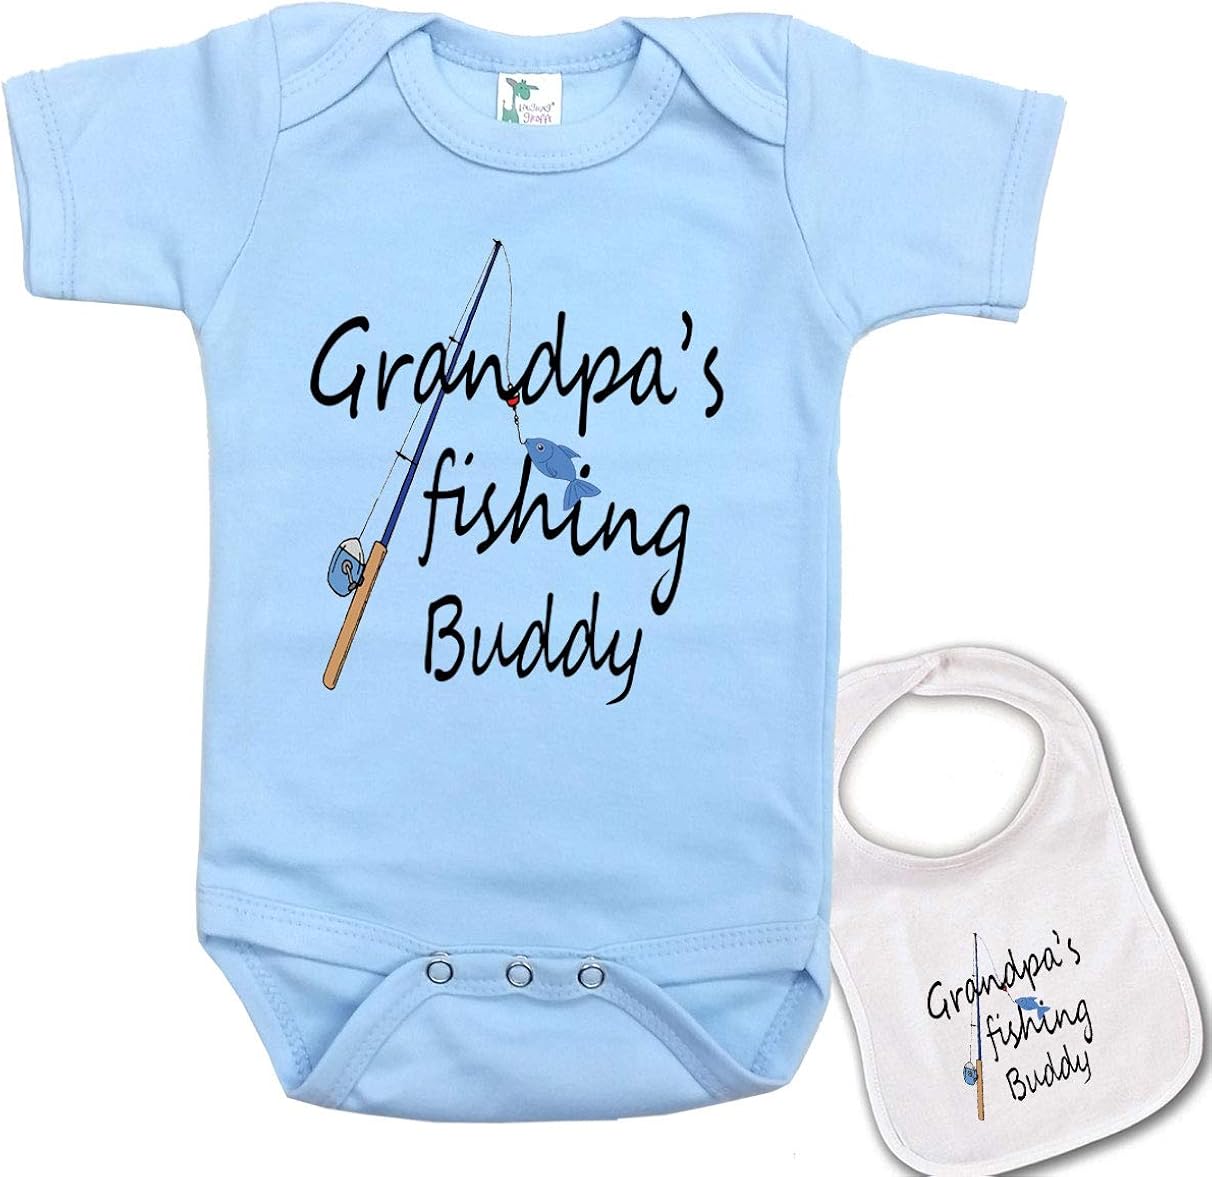
Grandpa's Fishing Buddy -Cute Boutique Baby Bodysuit Onesie & Matching bib
Category: AMAZON FASHION
" Grandpas fishing buddy " The perfect grandpa fishing kids clothing romper onesie: Our custom printed, super cute bodysuit onesies are a great gift for any mother, or expecting mom. All our bodysuits & inftant t-shirt are high quality 5.5oz cotton blend, featuring double needle bindngs on neck, shoulders, sleeves & legs, and reinforced 3 snap closure for easy change. Great for your baby, a baby shower, an expeting mother,or a unique custom gift. All our bodysuits are unisex, meaning they look great on both boys and girls.  some are funny, some cute, a novelty gift, or even sarcastic, they are ALL made to bring a moment of joy for your family to remember. Thank you for choosing Igloo by, Nu-Designs. DESIGN: Our copyright designs are made to give that ""one of a kind"" feeling. All our designs produced custom per order. We only use Eco-friendly inks. Our designs are available in White, Blue, Pink, Yellow, and Green. THOUGHTFUL FEATURES: In order to achieve the perfect baby shower gift & unisex baby clothes that mom, dad, aunt, uncles grandma, grampa, and the family will love, we put a lot of thought into our designs. Fabric folds at the shoulders allow for pulling the onesie down to keep mess away from babys. Tough snap closures stay closed until you are ready to open them. Sizes: Available sizes are, 0-3,3-6,6-12 & 12-18 months. Highlights: - Boutique high quality 5.5oz Thick and soft Cotton Blend- Double needle binding on neck, shoulders, sleeves & legs- reinforced 3 snap closure to help change any newborn with ease- Proudly Designed and printed in the USA - TO VIEW OUR FULL COLLECTION CLICK ON THE BABYBYTE LINK ON THE TOP OF THE LISTING..THANK YOU:))
Features: 100% Cotton | Snap closure | Hand Wash Only